Dev Deepavali (Varanasi)

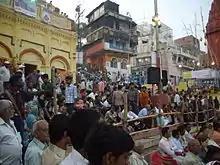
Crowds gather to watch the riverside festivities.

The main rituals performed by devotees consist of "kartik snan" (taking a holy bath in the Ganges during Kartika) and "deepdan" (offering of oil lighted lamps) to Ganga in the evening. The "Ganga aarti" is also performed in the evening.